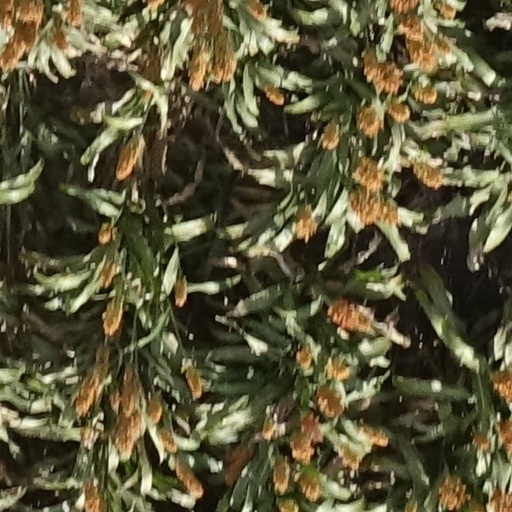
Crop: sorghum